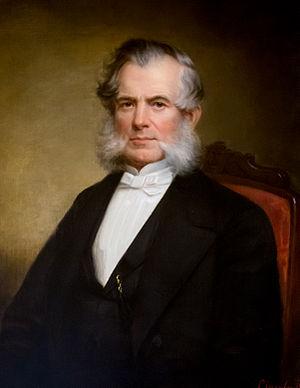
Voici la liste des gouverneurs de la colonie puis de l'État du Rhode Island.